Gaza City

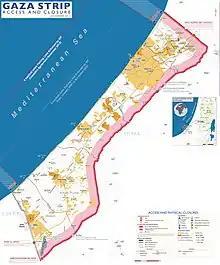
Gaza Strip with Israeli-controlled borders and limited fishing zone, as of December 2012

Central Gaza is situated on a low-lying and round hill with an elevation of above sea level. Much of the modern city is built along the plain below the hill, especially to the north and east, forming Gaza's suburbs. The beach and the port of Gaza are located west of the city's nucleus and the space in between is entirely built up on low-lying hills.